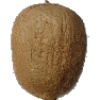
Label: Kiwi 1